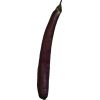
Label: Eggplant long 1